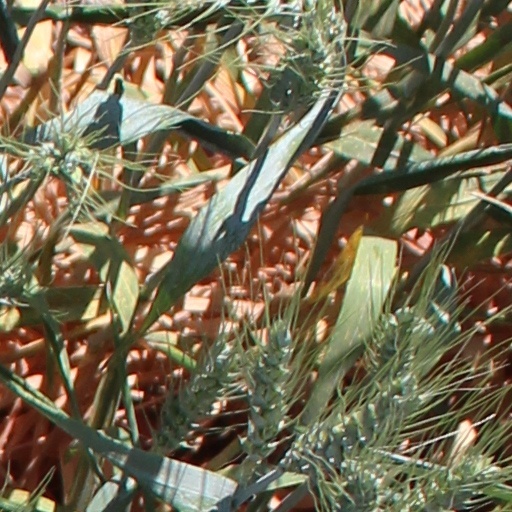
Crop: wheat